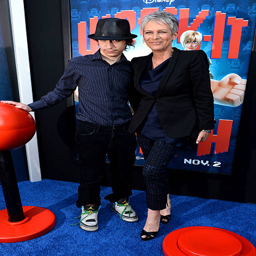
actor and person arrive at premiere .